Megalithic Monuments of Alcalar

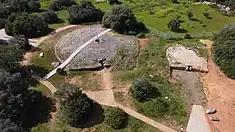
Aerial view of the Megalithic Monuments of Alcalar

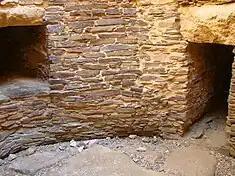
Interior of one of the tombs

On 23 October 1998, under the auspices of the "Programa de Salvaguarda e Valorização do Conjunto Pré-histórico de Alcalar" ("Program for the Safeguarding and Valorization of the Pre-historic monuments of Alcalar"), Dispatch 18 364/98, (published in the Diário da República, Series 2, 245), the State proceeded to expropriate the rural buildings in the centre of the civil parish of Mexilhoeira Grande (under article 160, secção J). This was followed on 7 May 1999, under the same program, under Dispatch 9109/99 (published in the Diário da República, Serie 2, 106), the acquisition of the rural house Courela das Minas, under article 161, section J, for an interpretative centre, designed by João Santa-Rita. In 1998, the IPPAR was involved in work to restore the burial mound, providing access to the gallery of Tholos 7, recomposition of the megaliths, drainage of the spaces and adequate protection, which further involved the a geotectonic study of the site.